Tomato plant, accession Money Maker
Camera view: horizontal (90 deg, fisheye); turntable rotation: 270 degrees
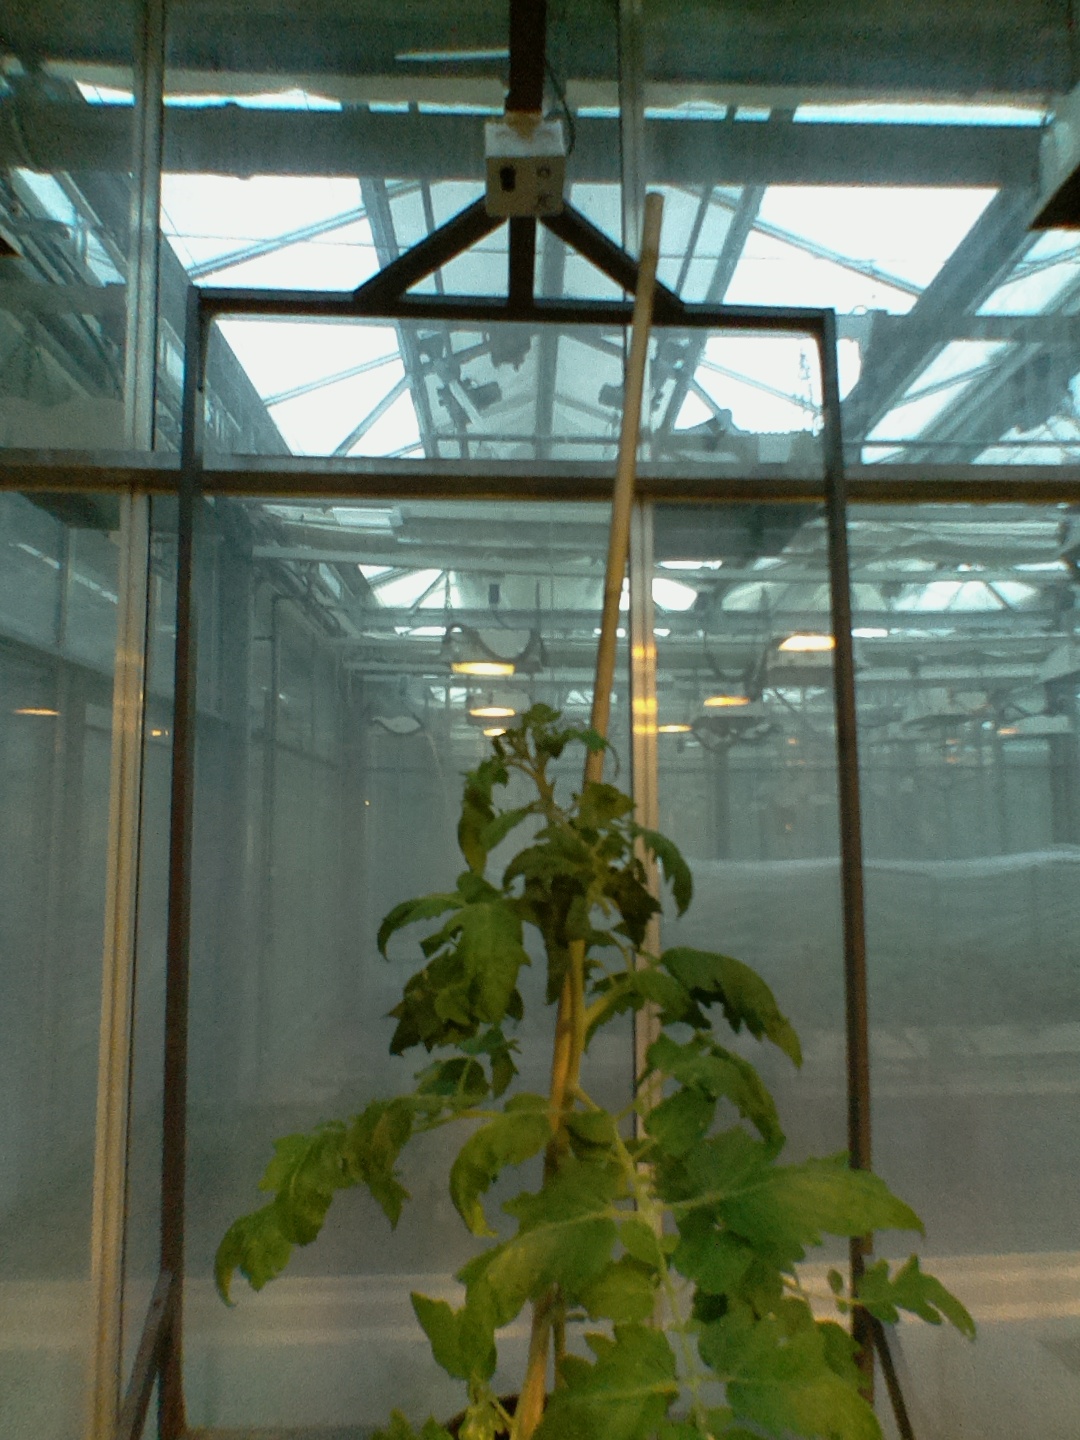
BBCH growth stage 53: 3 inflorescences visible